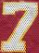
Number: 7